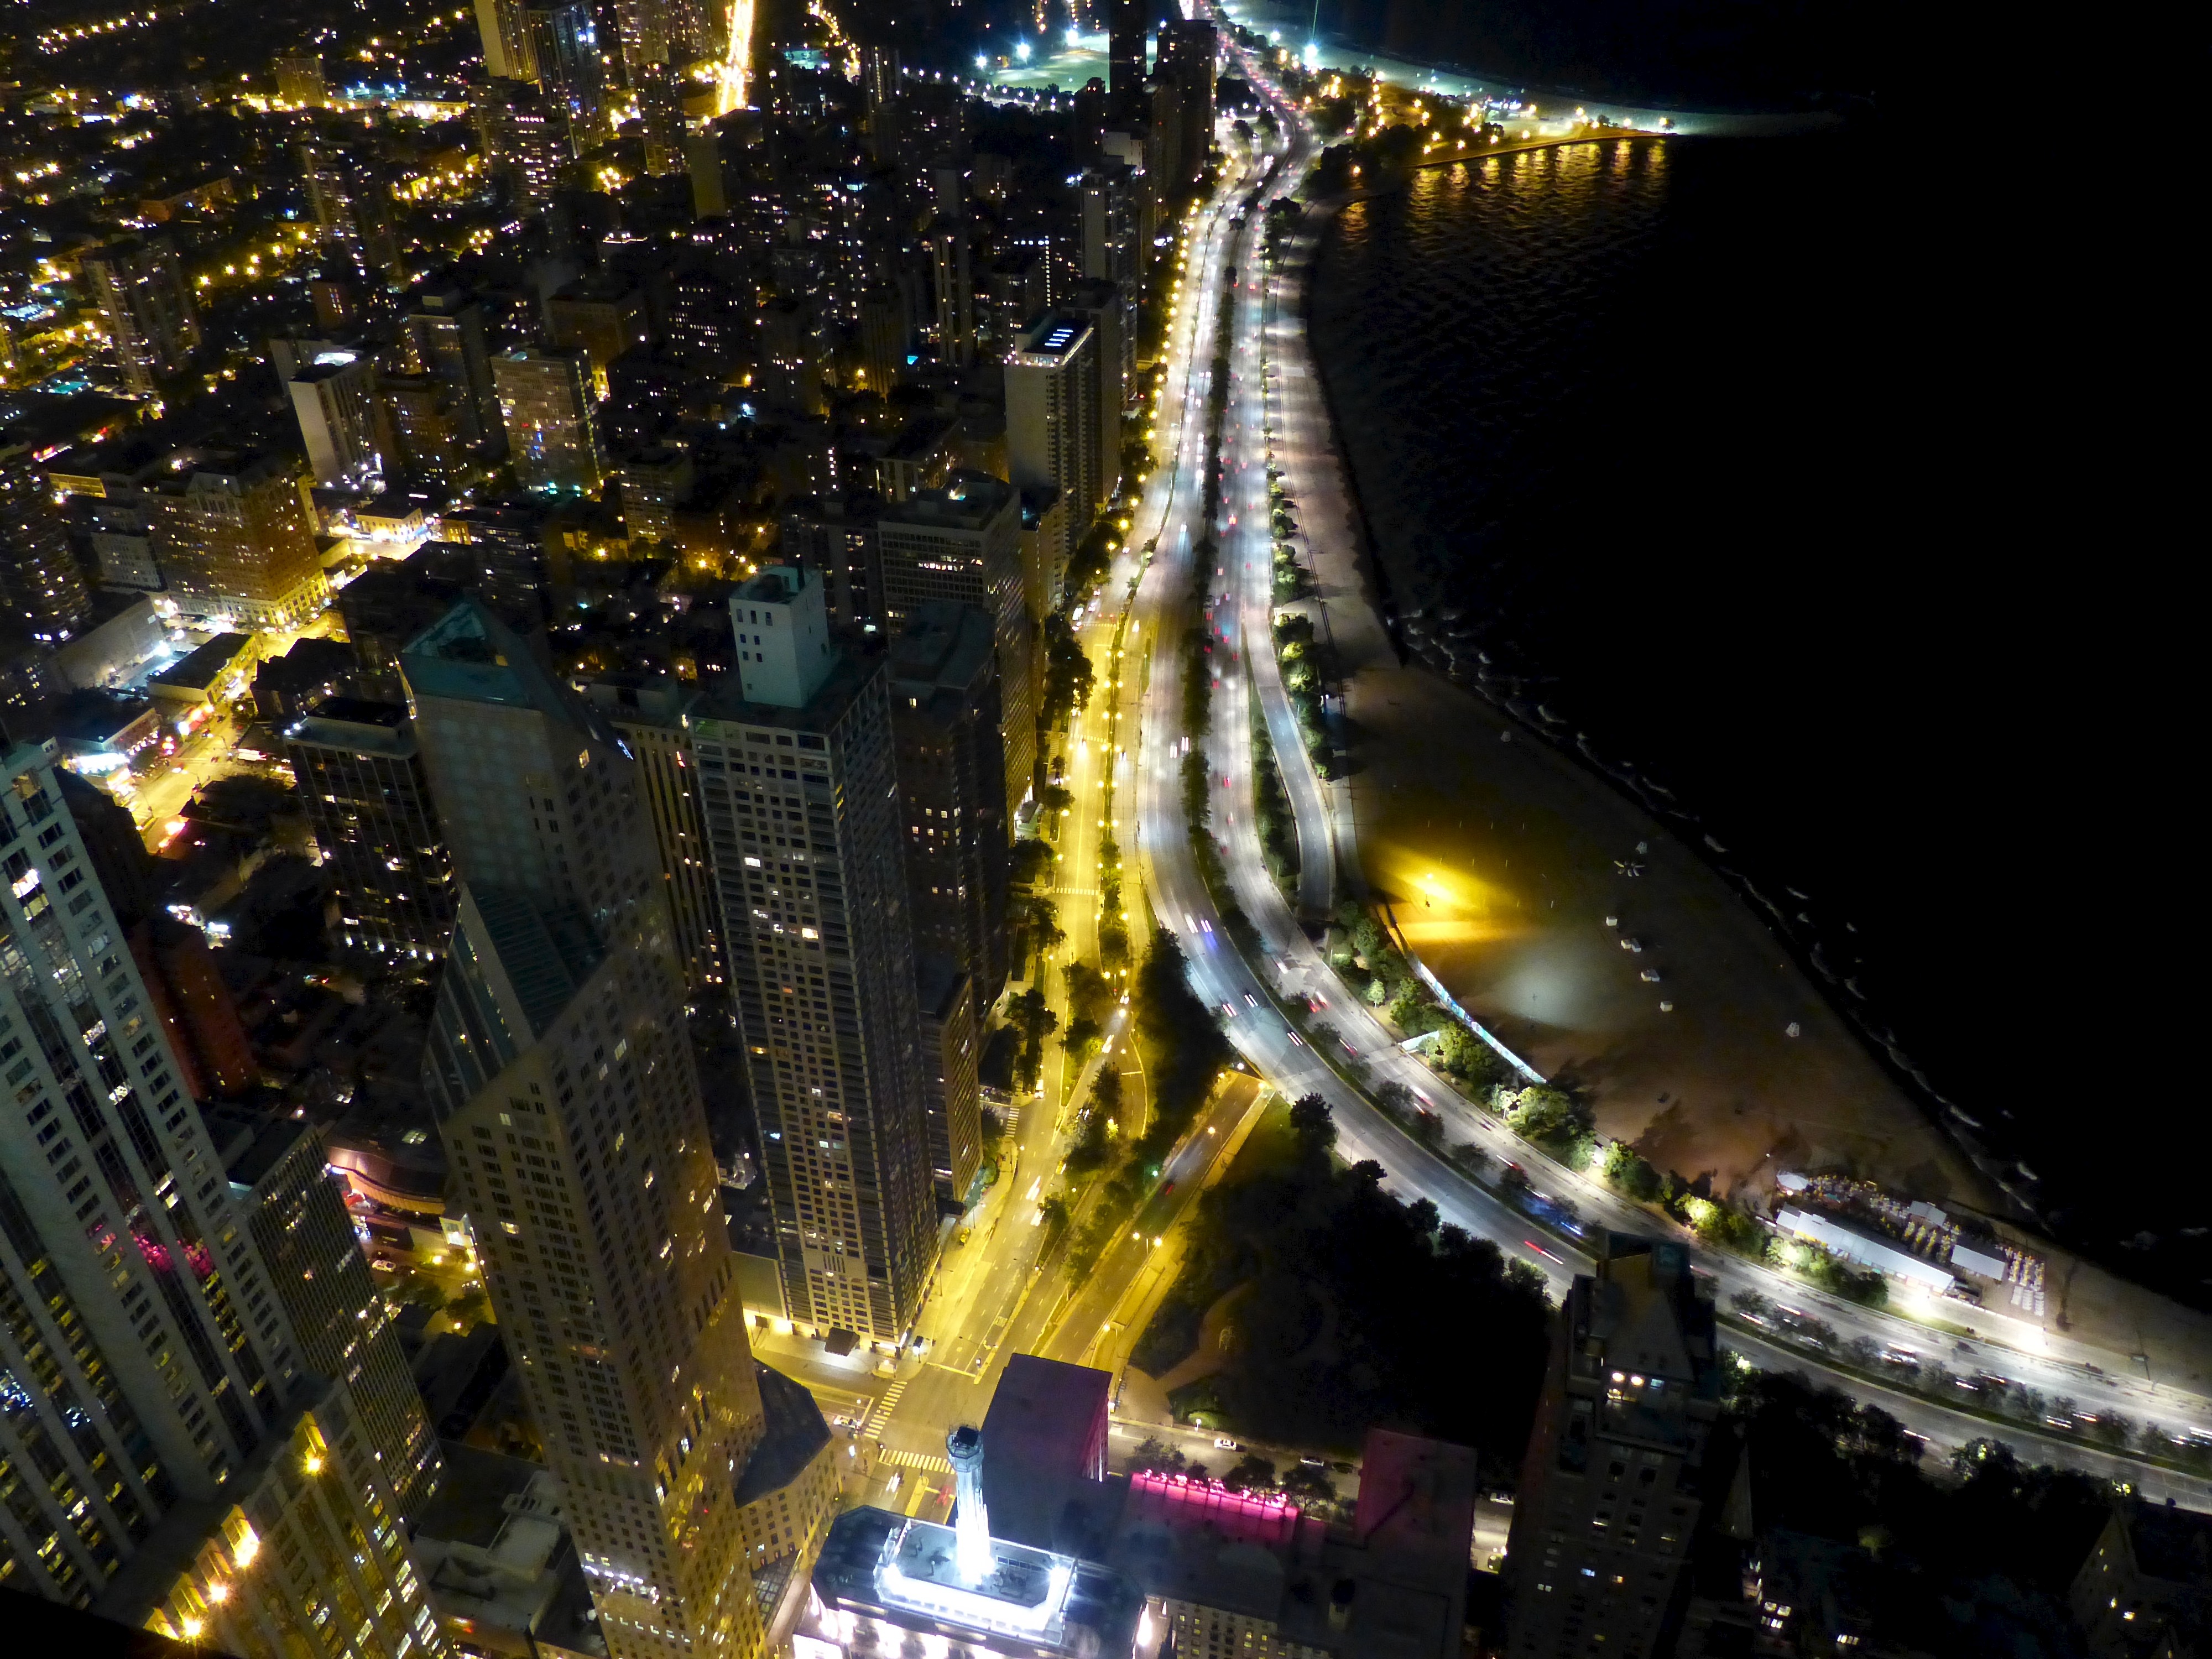
beach, coast, open, architecture, street, night, window, lake, city, skyscraper, cityscape, downtown, travel, usa, chicago, lights, skyscrapers, gold, illinois, bright, oak, michigan, lakefront, lakeshoredrive, metropolis, aerial photography